Dermabrasion

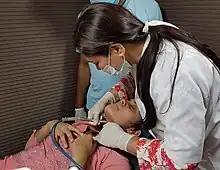
A doctor performing Microdermabrasion cosmetic skin procedure for removal of dead skin, also known as skin polishing.

Microdermabrasion is considered a relatively simple, easy, painless and non-invasive skin rejuvenation procedure. Typically there are no needles or anesthetics required for microdermabrasion. The vacuum pressure and speed are adjusted depending on the sensitivity and tolerance of the skin. Typical microdermabrasion sessions can last anywhere from 5 to 60 minutes. Minimal to no recovery time is required after microdermabrasion and most people immediately return to daily activity after a session. Makeup and non-irritating creams can usually be applied within a few hours or right after microdermabrasion. Since there is an often immediate increased minor skin sensitivity after microdermabrasion, irritating products such as glycolic acids, Alpha Hydroxy Acids, Retinoid products or fragranced creams and lotions are typically avoided right after the procedure.